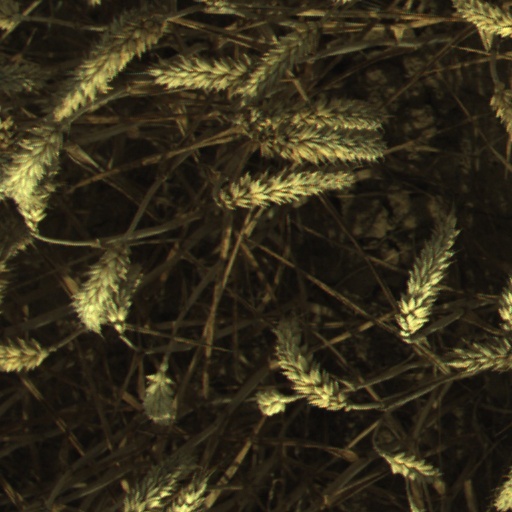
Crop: wheat